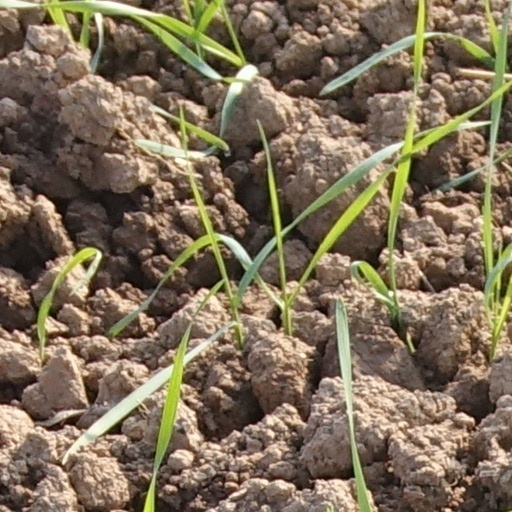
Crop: wheat